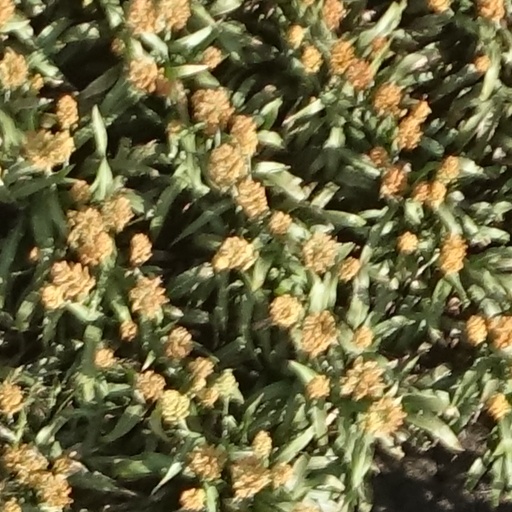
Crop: sorghum